White Africans of European ancestry

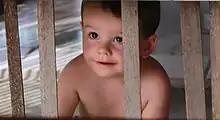
A European child in Gabon

Large numbers of French people settled in French North Africa from the 1840s onward. By the end of French rule in the early 1960s there were over one million European Algerians, mostly of French origin and Catholic (known as "pieds noirs", or "black feet"), living in Algeria, consisting about 16% of the population in 1962.